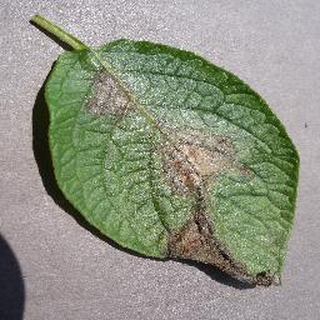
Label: potato_late_blight